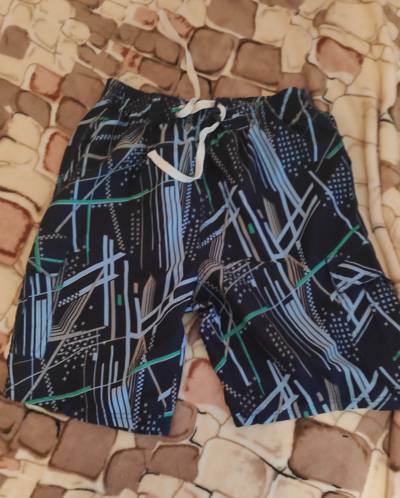
Waste category: clothes